Embūte Castle

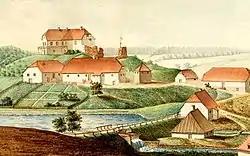
Embūte Manor in 1830. The ruins of the Embūte Episcopal Castle are also present.

Since the 16th-century castle was unused and was repurposed as manor house. In became a centre of big manor and residence for local German landlords.